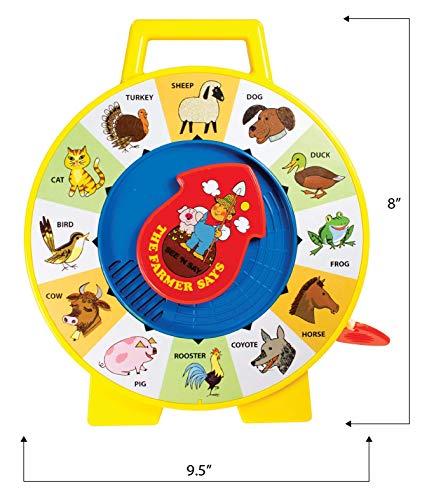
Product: Fisher Price Classic Toys - The Farmer Says See 'N Say - Great Pre-School Gift for Girls and Boys
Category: Toys & Games | Baby & Toddler Toys
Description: Makes a great gift for babies and toddlers ages 18 months and up for hands-on, screen-free play.
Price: $21.00
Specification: ProductDimensions:8x1.8x9.5inches|ItemWeight:1.2pounds|ShippingWeight:1.23pounds(Viewshippingratesandpolicies)|DomesticShipping:ItemcanbeshippedwithinU.S.|InternationalShipping:ThisitemcanbeshippedtoselectcountriesoutsideoftheU.S.LearnMore|ASIN:B00IVJK8Y0|Itemmodelnumber:2070|Manufacturerrecommendedage:18months-5years|Batteries:2AAbatteriesrequired.(included)